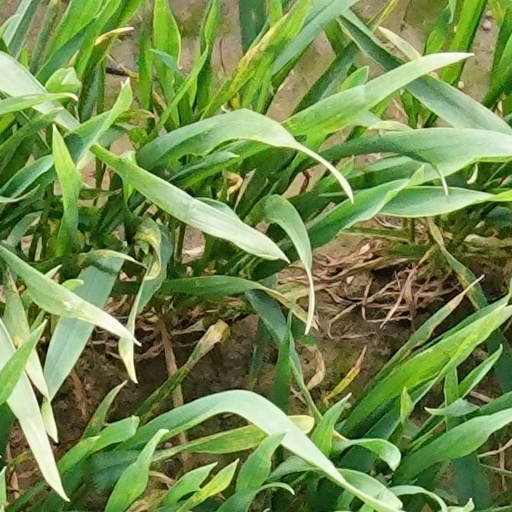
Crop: wheat